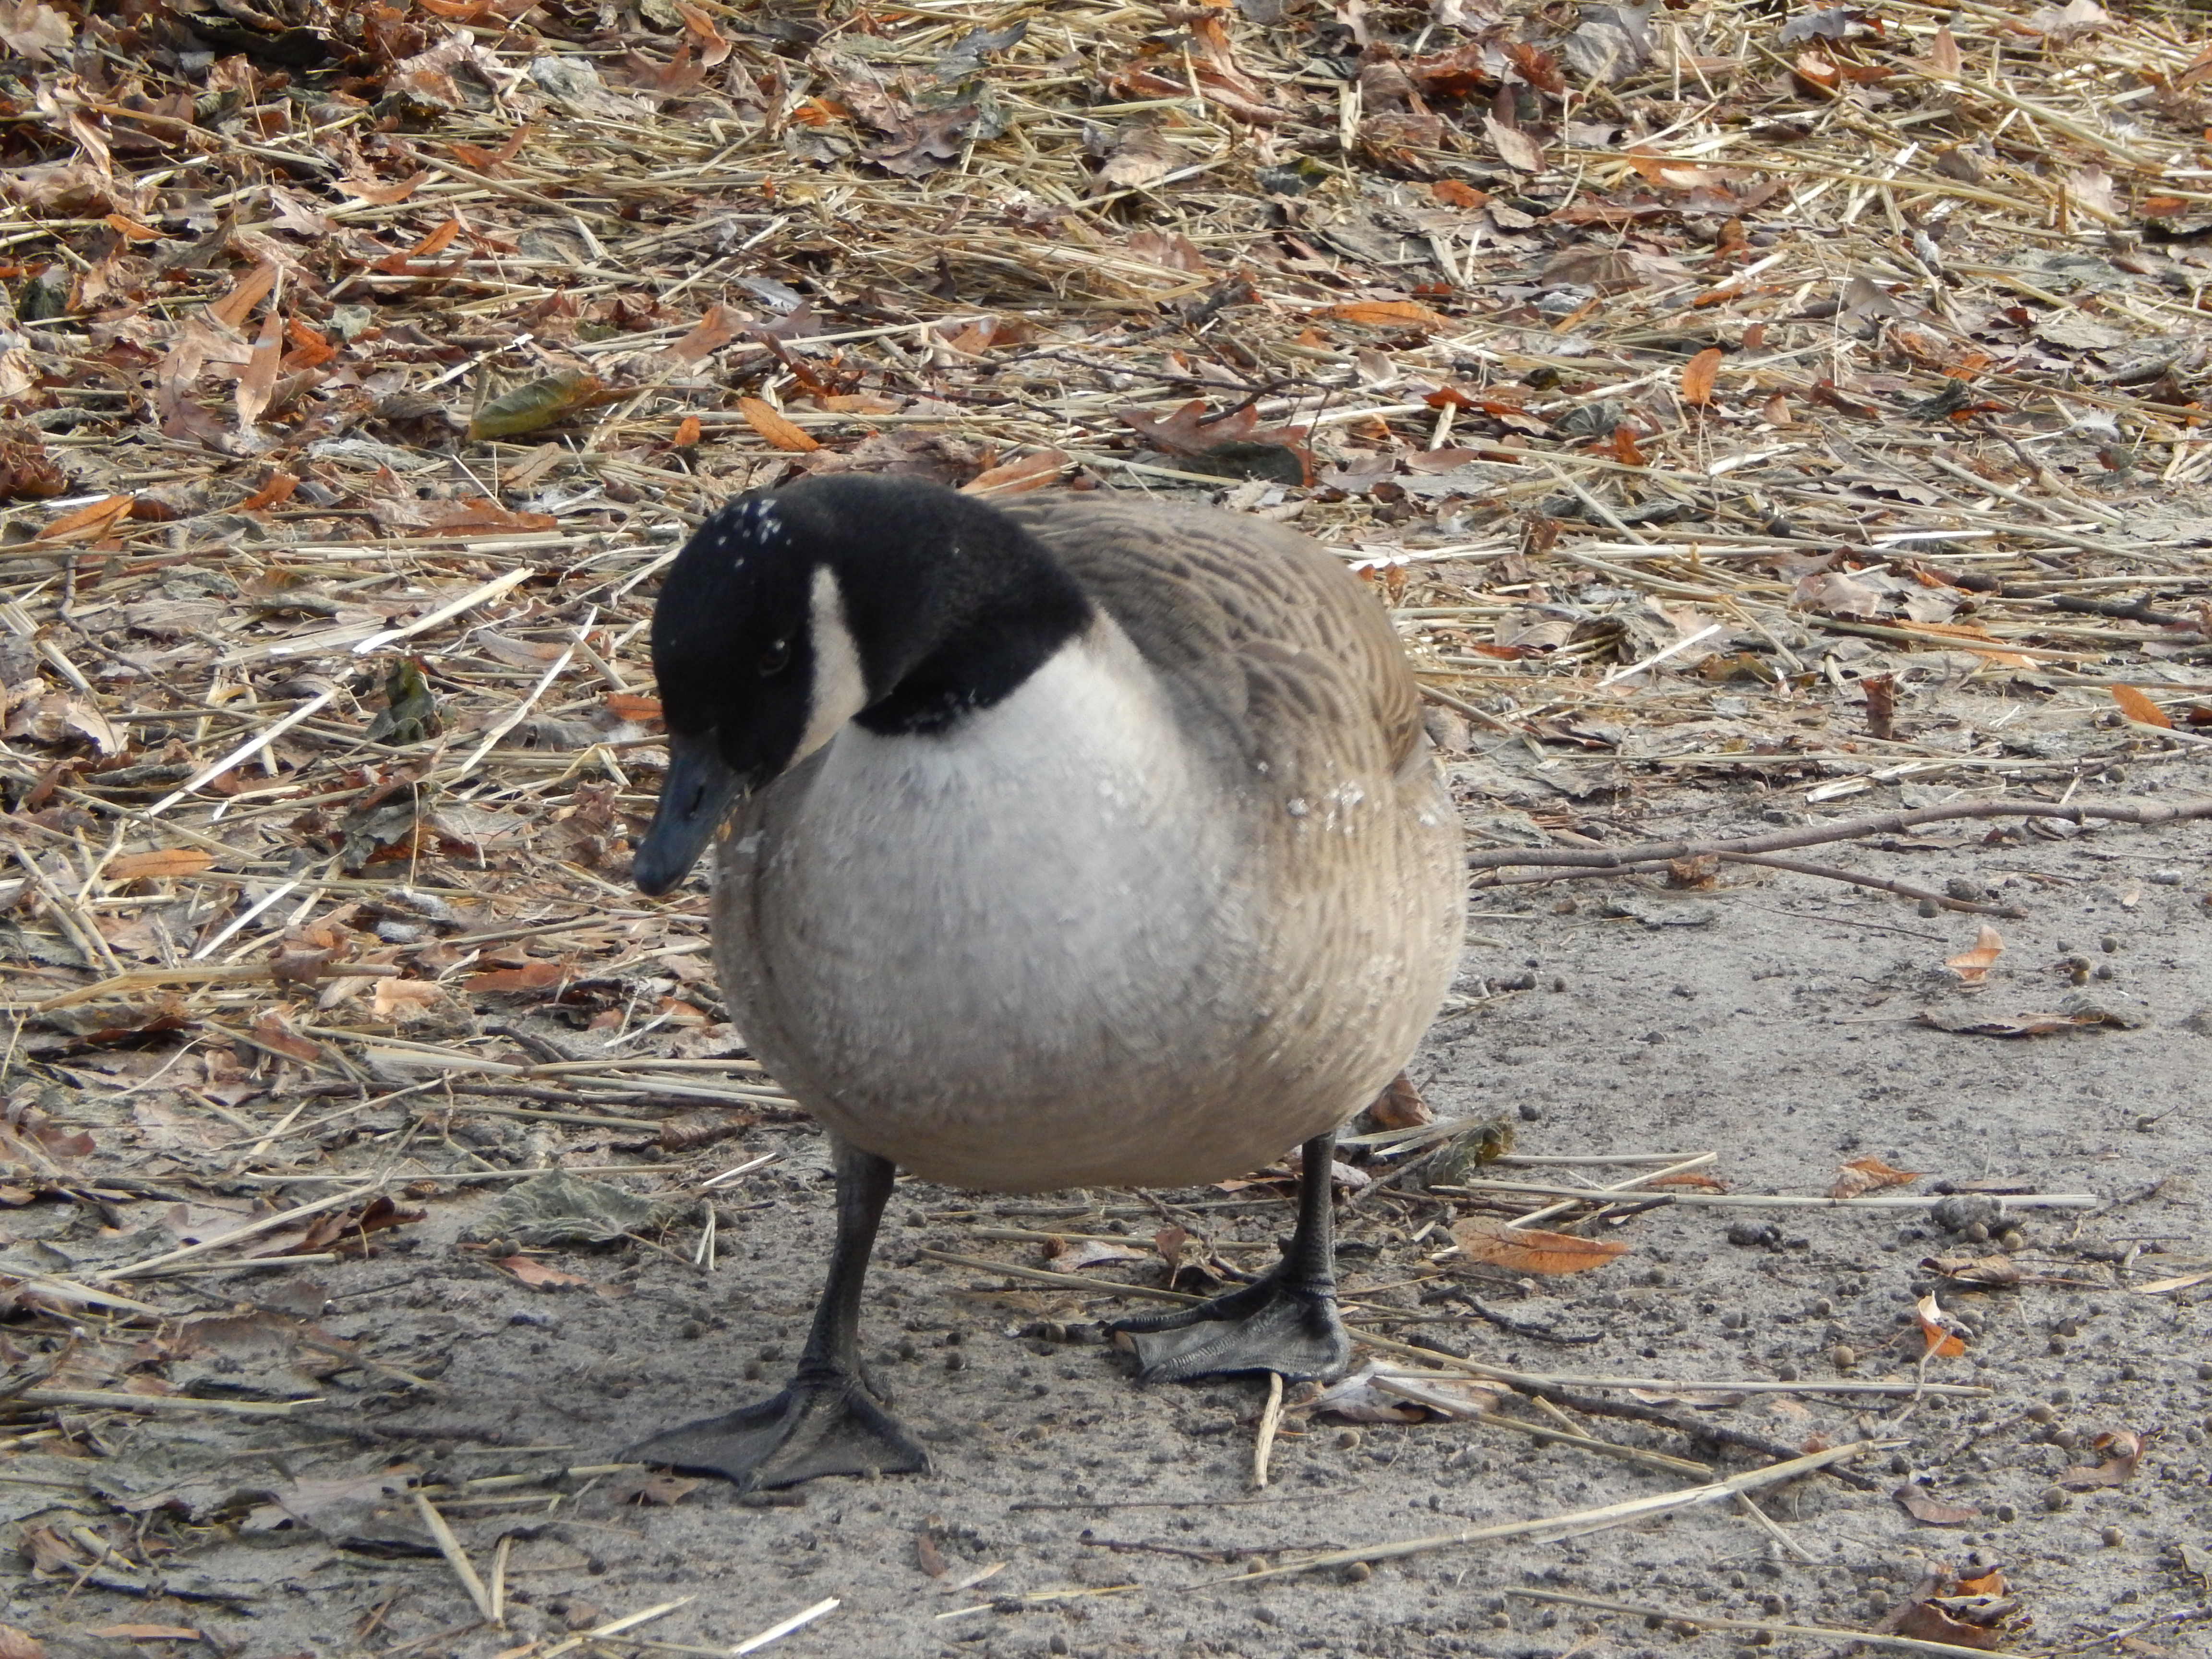
cage, animal, zoo, deer, caged, young, nature, beautiful, aviary, white, background, wildlife, mammal, fur, fence, predator, reserve, rodent, natural, plant, spring, outdoor, day, bird, water bird, fauna, beak, ducks geese and swans, goose, duck, waterfowl, seaduck, feather